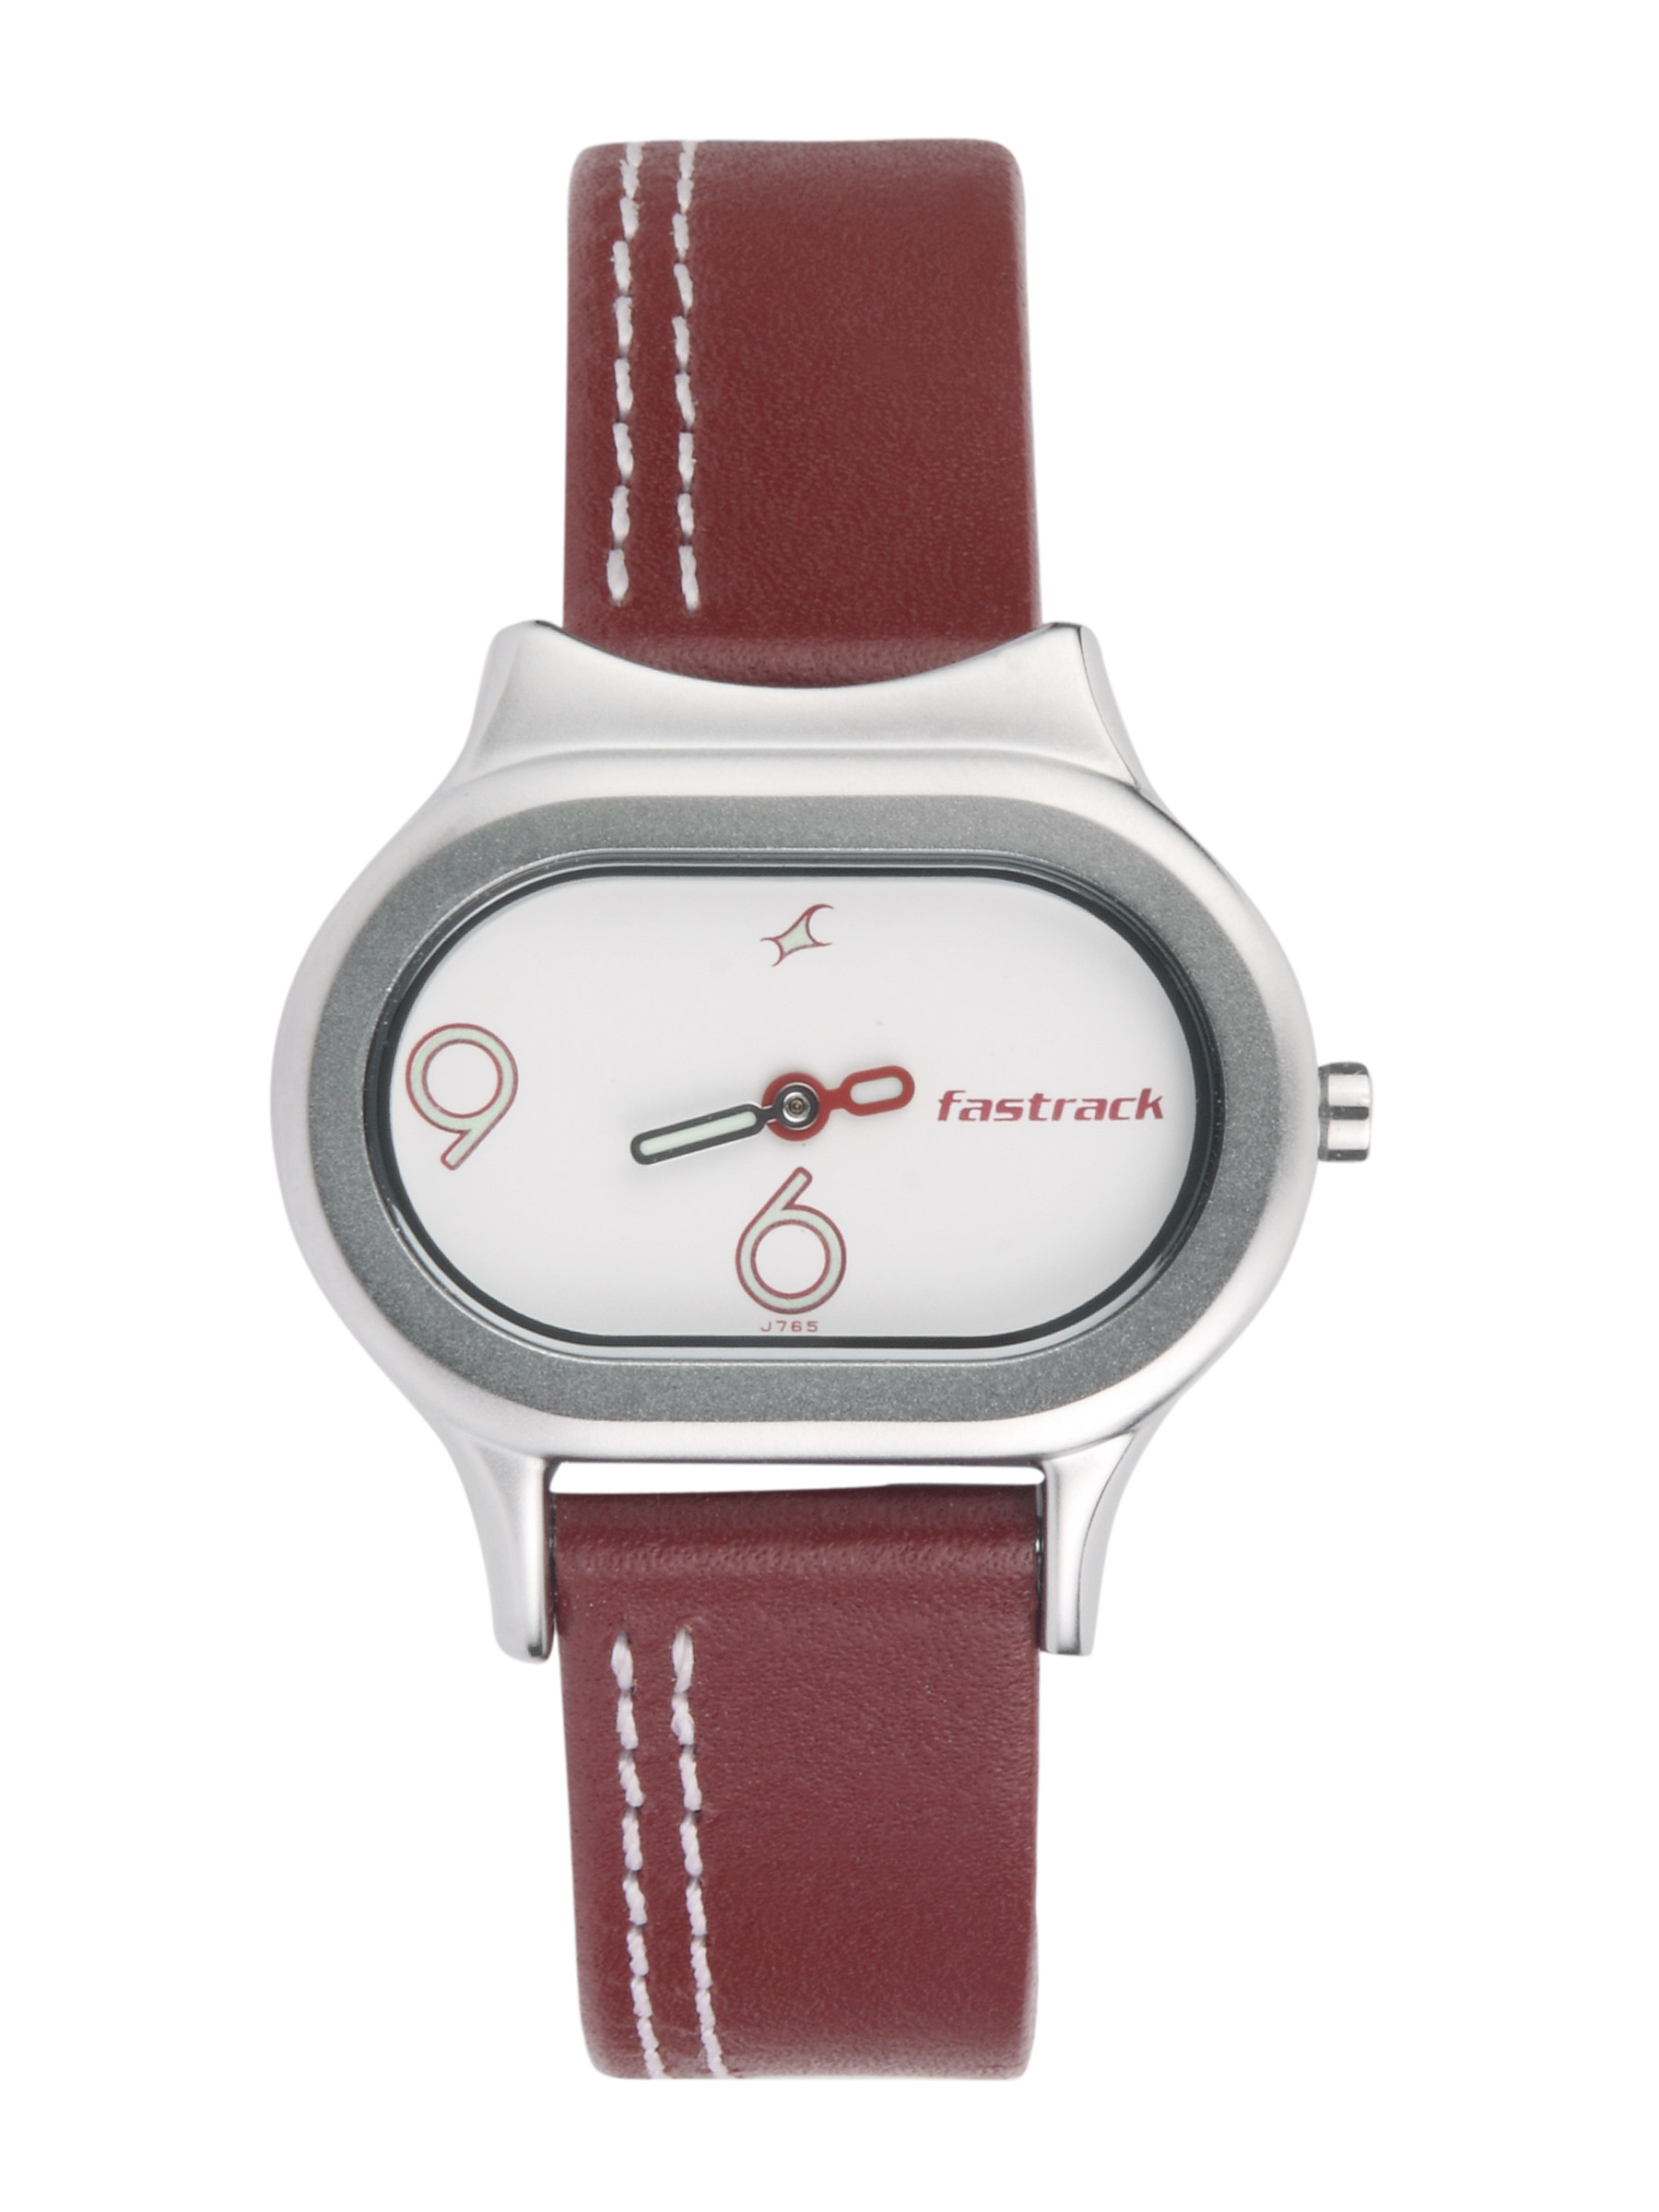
Fastrack Women Black Dial Watch NA2394SL01
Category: Accessories / Watches / Watches
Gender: Women
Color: Black
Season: Winter 2016
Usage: Casual